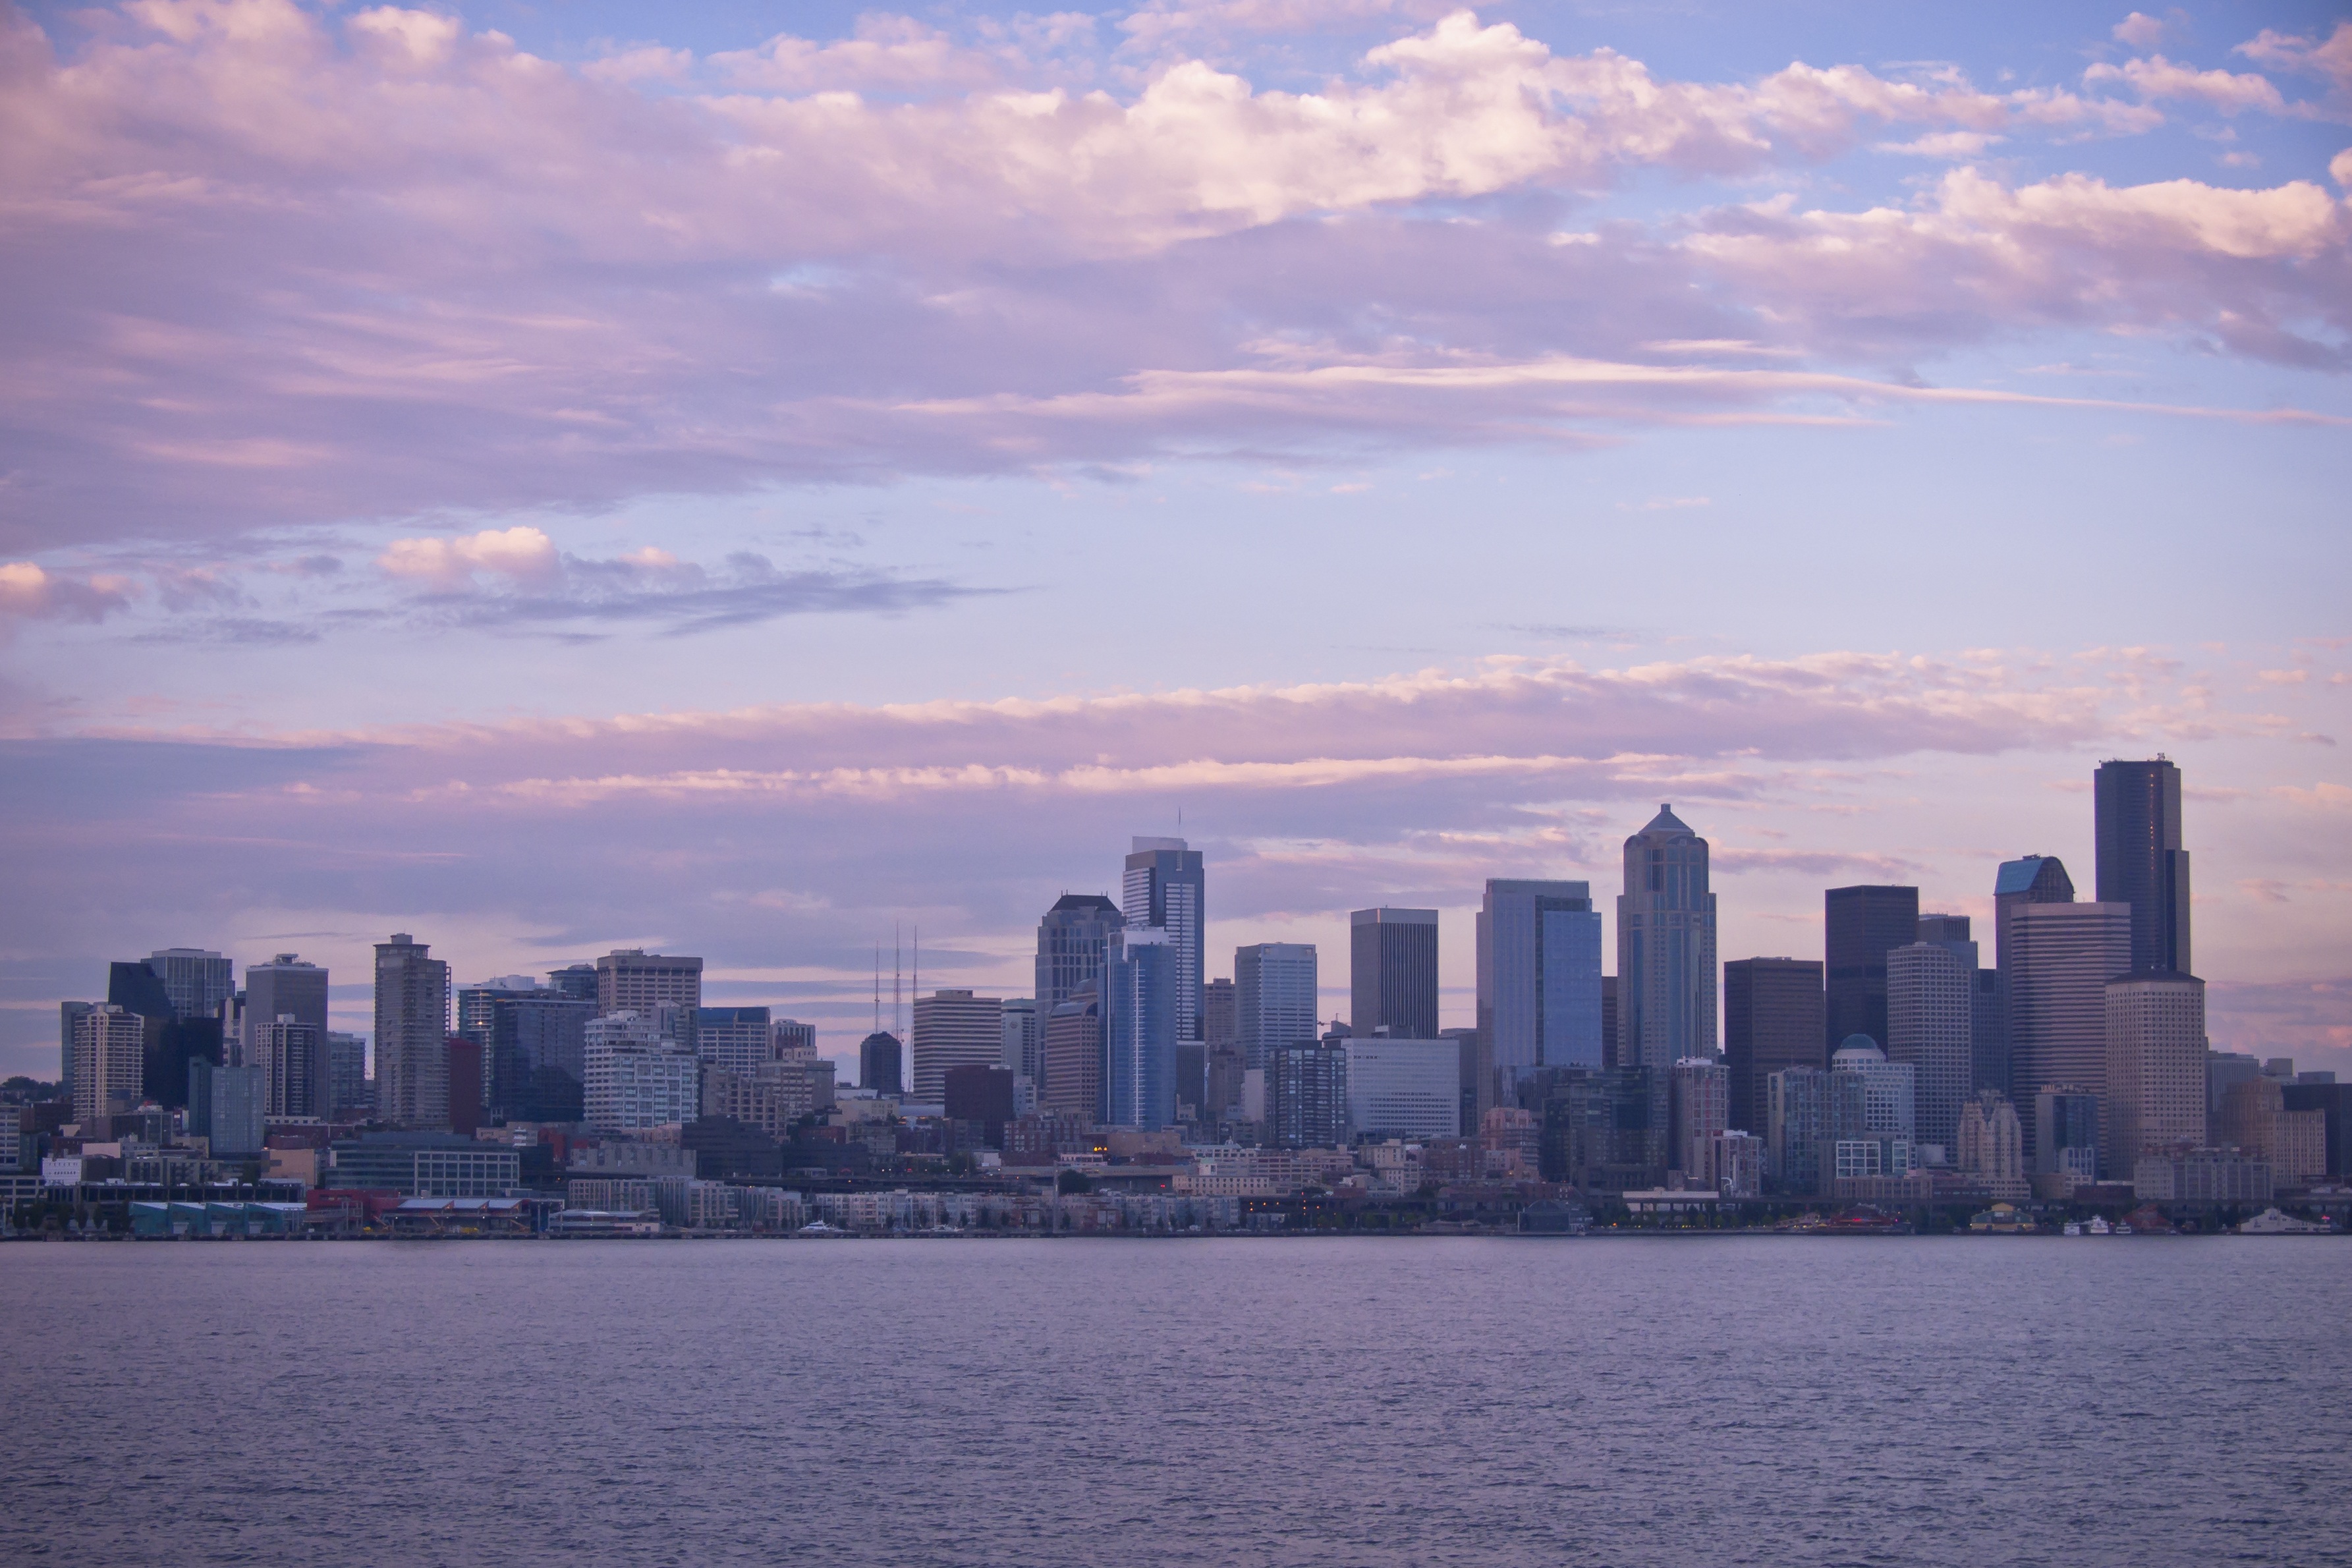
horizon, cloud, sky, sunrise, sunset, skyline, morning, dawn, city, skyscraper, cityscape, panorama, downtown, dusk, evening, waterfront, seattle, northwest, skyscrapers, sound, pacific, metropolis, puget, wa, geographical feature, atmospheric phenomenon, human settlement, atmosphere of earth, metropolitan area